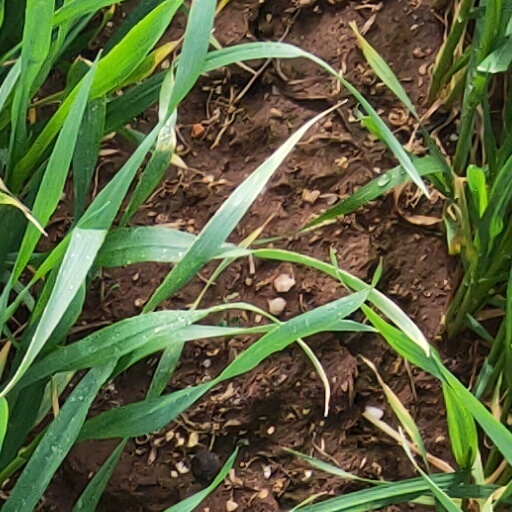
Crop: wheat